Public Record Office

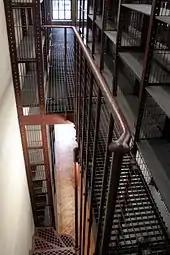
An original cell of the Public Record Office at the Maughan Library

Until 1852 no right existed for the general public to consult the records freely, even for scholarly purposes, despite the intention of the Public Record Office Act 1838 to enable public access. Fees were payable by lawyers who in return were permitted to consult a limited number of documents. These charges were abolished for serious historical and literary researchers after a petition was signed in 1851 by 83 people including Charles Dickens and the historians Lord Macaulay and Thomas Carlyle.